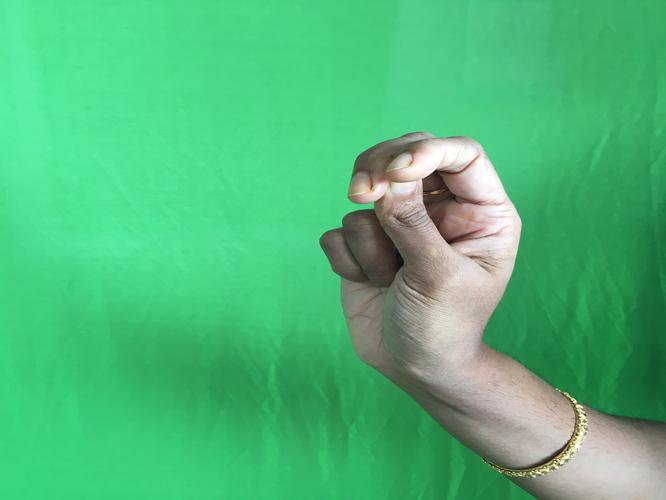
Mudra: Katakamukha_2
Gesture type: single_hand